Englishmen for My Money

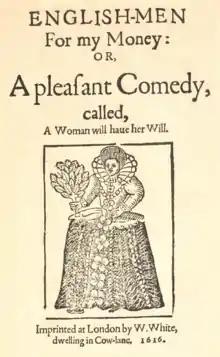
Title page of the 1616 edition by William White

Englishmen for My Money, or A Woman Will Have Her Will is an Elizabethan era stage play, a comedy written by William Haughton that dates from the year 1598. Scholars and critics often cite it as the first city comedy. Indeed, the play inaugurated a dramatic subgenre that would be exploited and developed by Thomas Dekker, Thomas Middleton, Ben Jonson, and others in the following years and decades.